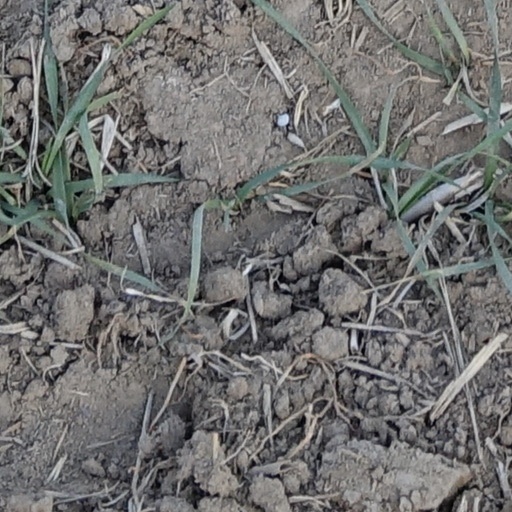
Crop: wheat